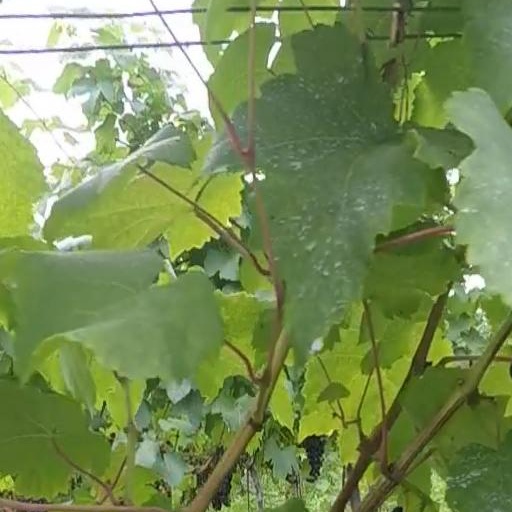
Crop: grape